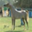
Label: horse